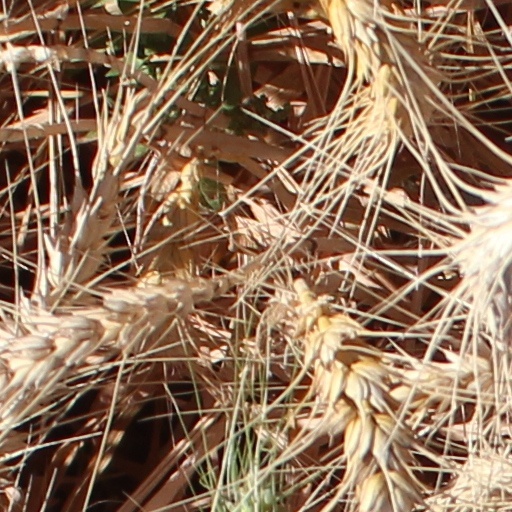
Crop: wheat